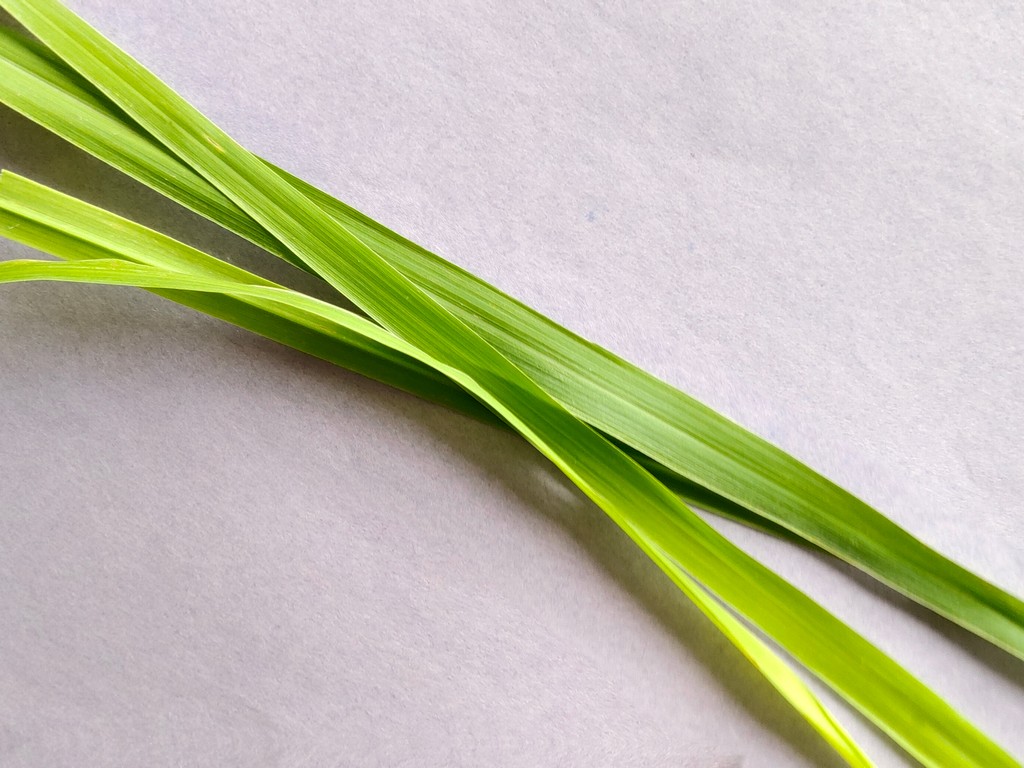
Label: Healthy